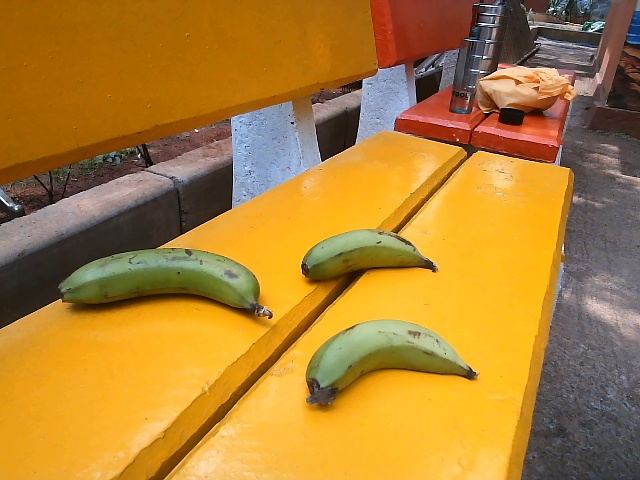
Label: Raw_Banana